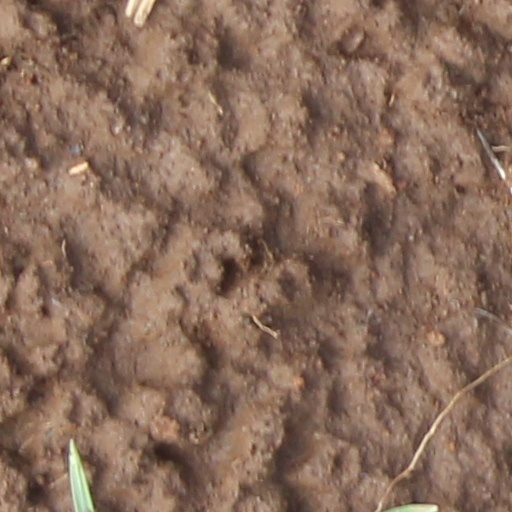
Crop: wheat